South Torrington station

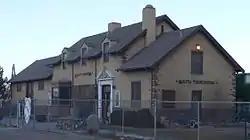
South Torrington Union Pacific depot, now part of the Homesteaders Museum

The South Torrington Union Pacific Depot was built in 1926 just to the south of Torrington, Wyoming. It was designed by Gilbert Stanley Underwood in the Mission Revival and Spanish Colonial Revival as a combined passenger and freight depot.